Messe Stuttgart convention center

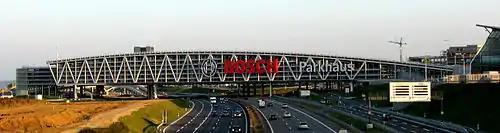
The parking garage in 2007

One of the most striking features of Messe Stuttgart is its huge parking garage, which spans the A8 Autobahn and can accommodate 4,200 vehicles on five levels. Display rights for the 4-ton logo on both sides of the garage's bridge were sold to Robert Bosch GmbH, which paid around 20 million euros for exclusive advertising space. The logo is the second-largest illuminated sign in the world and the biggest logo in the world after the unlit Hollywood Sign.